Briargrove, Houston

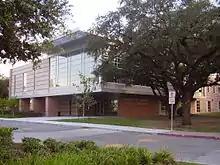
Grady Middle School

The current Briargrove Elementary School, with a capacity for about 850 students and designed by FKP Architects and built by Heering International Inc., had a cost of about $16 million. The campus divides multiple classes into "pods". The driveway and 60 parking spaces are to the rear of the campus.